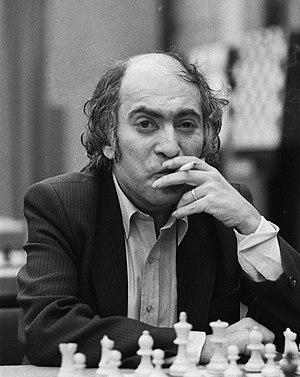
Mikhaïl Nekhemievitch Tal, né le 9 novembre 1936 à Riga et mort le 28 juin 1992 à Moscou, est un joueur d'échecs letton, devenu soviétique comme la Lettonie en 1944.